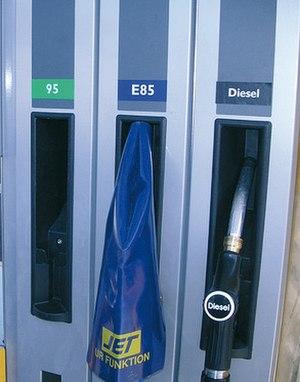
Le carburant E85, également appelé superéthanol, est un mélange constitué d'un biocarburant, l'éthanol, et d'essence SP95. C'est un vecteur énergétique majoritairement renouvelable qui permet de limiter la consommation en énergie fossile.